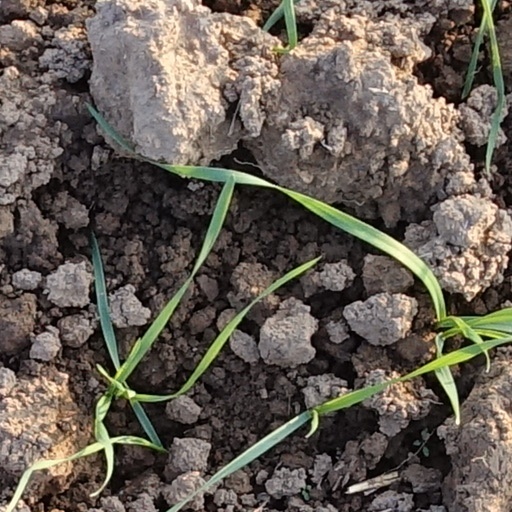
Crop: wheat